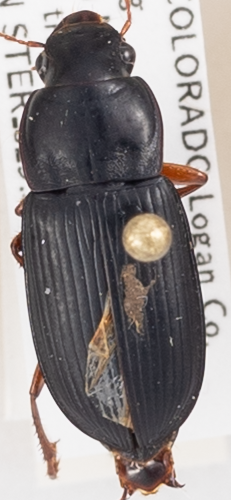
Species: Harpalus pensylvanicus
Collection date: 2018-09-20
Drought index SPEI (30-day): -0.9
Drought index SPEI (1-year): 0.86
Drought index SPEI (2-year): -0.128